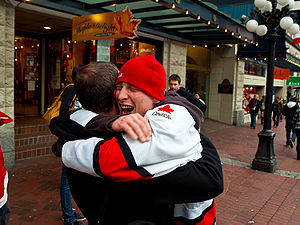
Knus
Et knus kan være et tegn på glæde eller lykke
Et knus eller et kram er en næsten universel form for fysisk intimitet, hvor to mennesker sætter deres arme rundt om nakke, ryg, eller livet af hinanden og holder hinanden tæt. Det er således et eksempel på nonverbal kommunikation. Afhængigt af kultur, kontekst og forhold, kan et knus indikere fortrolighed, kærlighed, hengivenhed, venskab eller sympati. Manglen på fysisk berøring kan føre til hudsult.